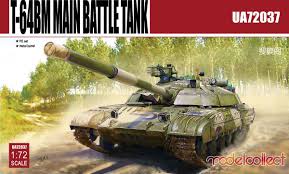
Label: Tank